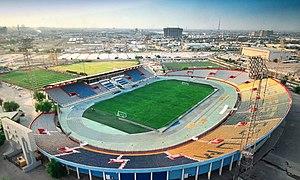
Le Al-Shaab Stadium est un stade omnisports de 34 000 places situé à Bagdad en Irak.